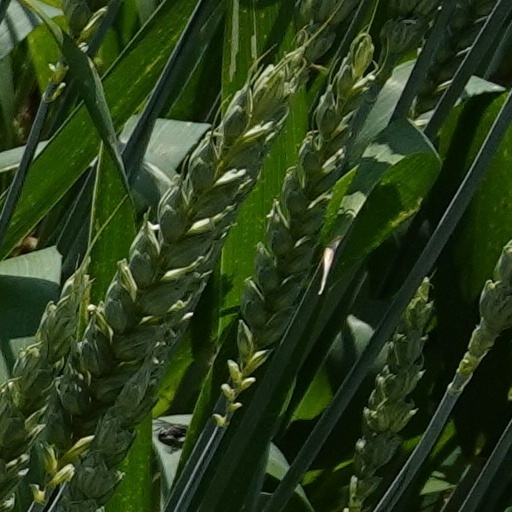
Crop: wheat